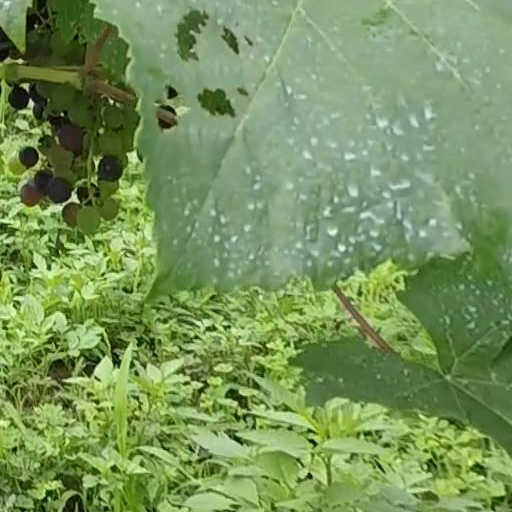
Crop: grape